Daya Nayak

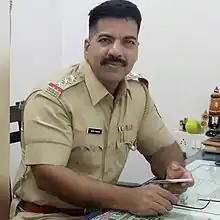

Daya Nayak is an Indian Police officer of the Mumbai Police. He joined the department in 1995, and rose to fame as an encounter specialist in the late 1990s, as a member of the Detection Unit.